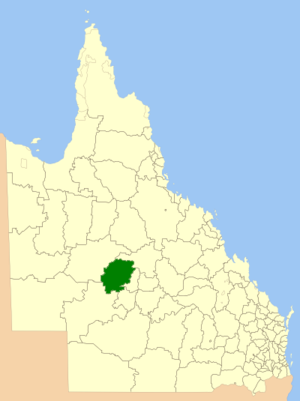
Le comté de Longreach est une zone d'administration locale au centre du Queensland en Australie.